Kit (association football)

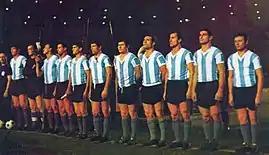
The national team of Argentina in typical kit of the early 1960s

In the period immediately after the war, many teams in Europe were forced to wear unusual kits due to clothing restrictions. England's Oldham Athletic, who had traditionally worn blue and white, spent two seasons playing in red and white shirts borrowed from a local rugby league club, and Scotland's Clyde wore khaki. In the 1950s kits worn by players in southern Europe and South America became much more lightweight, with V-necks replacing collars on shirts and synthetic fabrics replacing heavy natural fibres. The first boots to be cut below the ankle rather than high-topped were introduced by Adidas in 1954. Although they cost twice as much as existing styles, the boots were a huge success and cemented the German company's place in the football market. Around the same time Adidas also developed the first boots with screw-in studs which could be changed according to pitch conditions. Other areas were slower to adopt the new styles – British clubs again resisted change and stuck resolutely to kits little different from those worn before the war, and Eastern European teams continued to wear kits that were deemed old-fashioned elsewhere. The FC Dynamo Moscow team that toured Western Europe in 1945 drew almost as much comment for the players' long baggy shorts as for the quality of their football. With the advent of international competitions such as the European Cup, the southern European style spread to the rest of the continent and by the end of the decade the heavy shirts and boots of the pre-war years had fallen entirely out of use. The 1960s saw little innovation in kit design, with clubs generally opting for simple colour schemes which looked good under the newly adopted floodlights. Designs from the late 1960s and early 1970s are highly regarded by football fans.